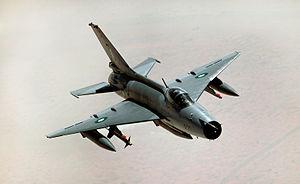
Les avions produits lors des débuts de la guerre froide sont souvent issus de la compétition entre les États-Unis et l'URSS pour la suprématie aérienne. D'autres apparaissent dans des pays comme la France qui cherchent à se constituer une défense nationale solide.
La deuxième génération de chasseur à réaction est une classification générale des avions de combat mis en service entre 1950 et 1960.
Le Chengdu J-7, ou plus simplement J-7 ou F-7, est un avion de chasse chinois dérivé du Mikoyan-Gourevitch MiG-21 soviétique.